Hinterland energy in Guyana

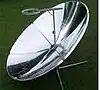
Parabolic solar cooker

The UNDP further expanded on this in 2011-2012 and 2013–2015 by a needs assessment survey carried out in Regions 1 and 7 to identify specific energy needs and potential energy sources.